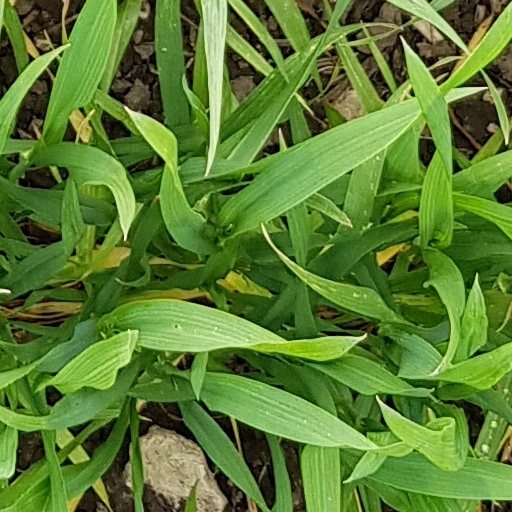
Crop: wheat